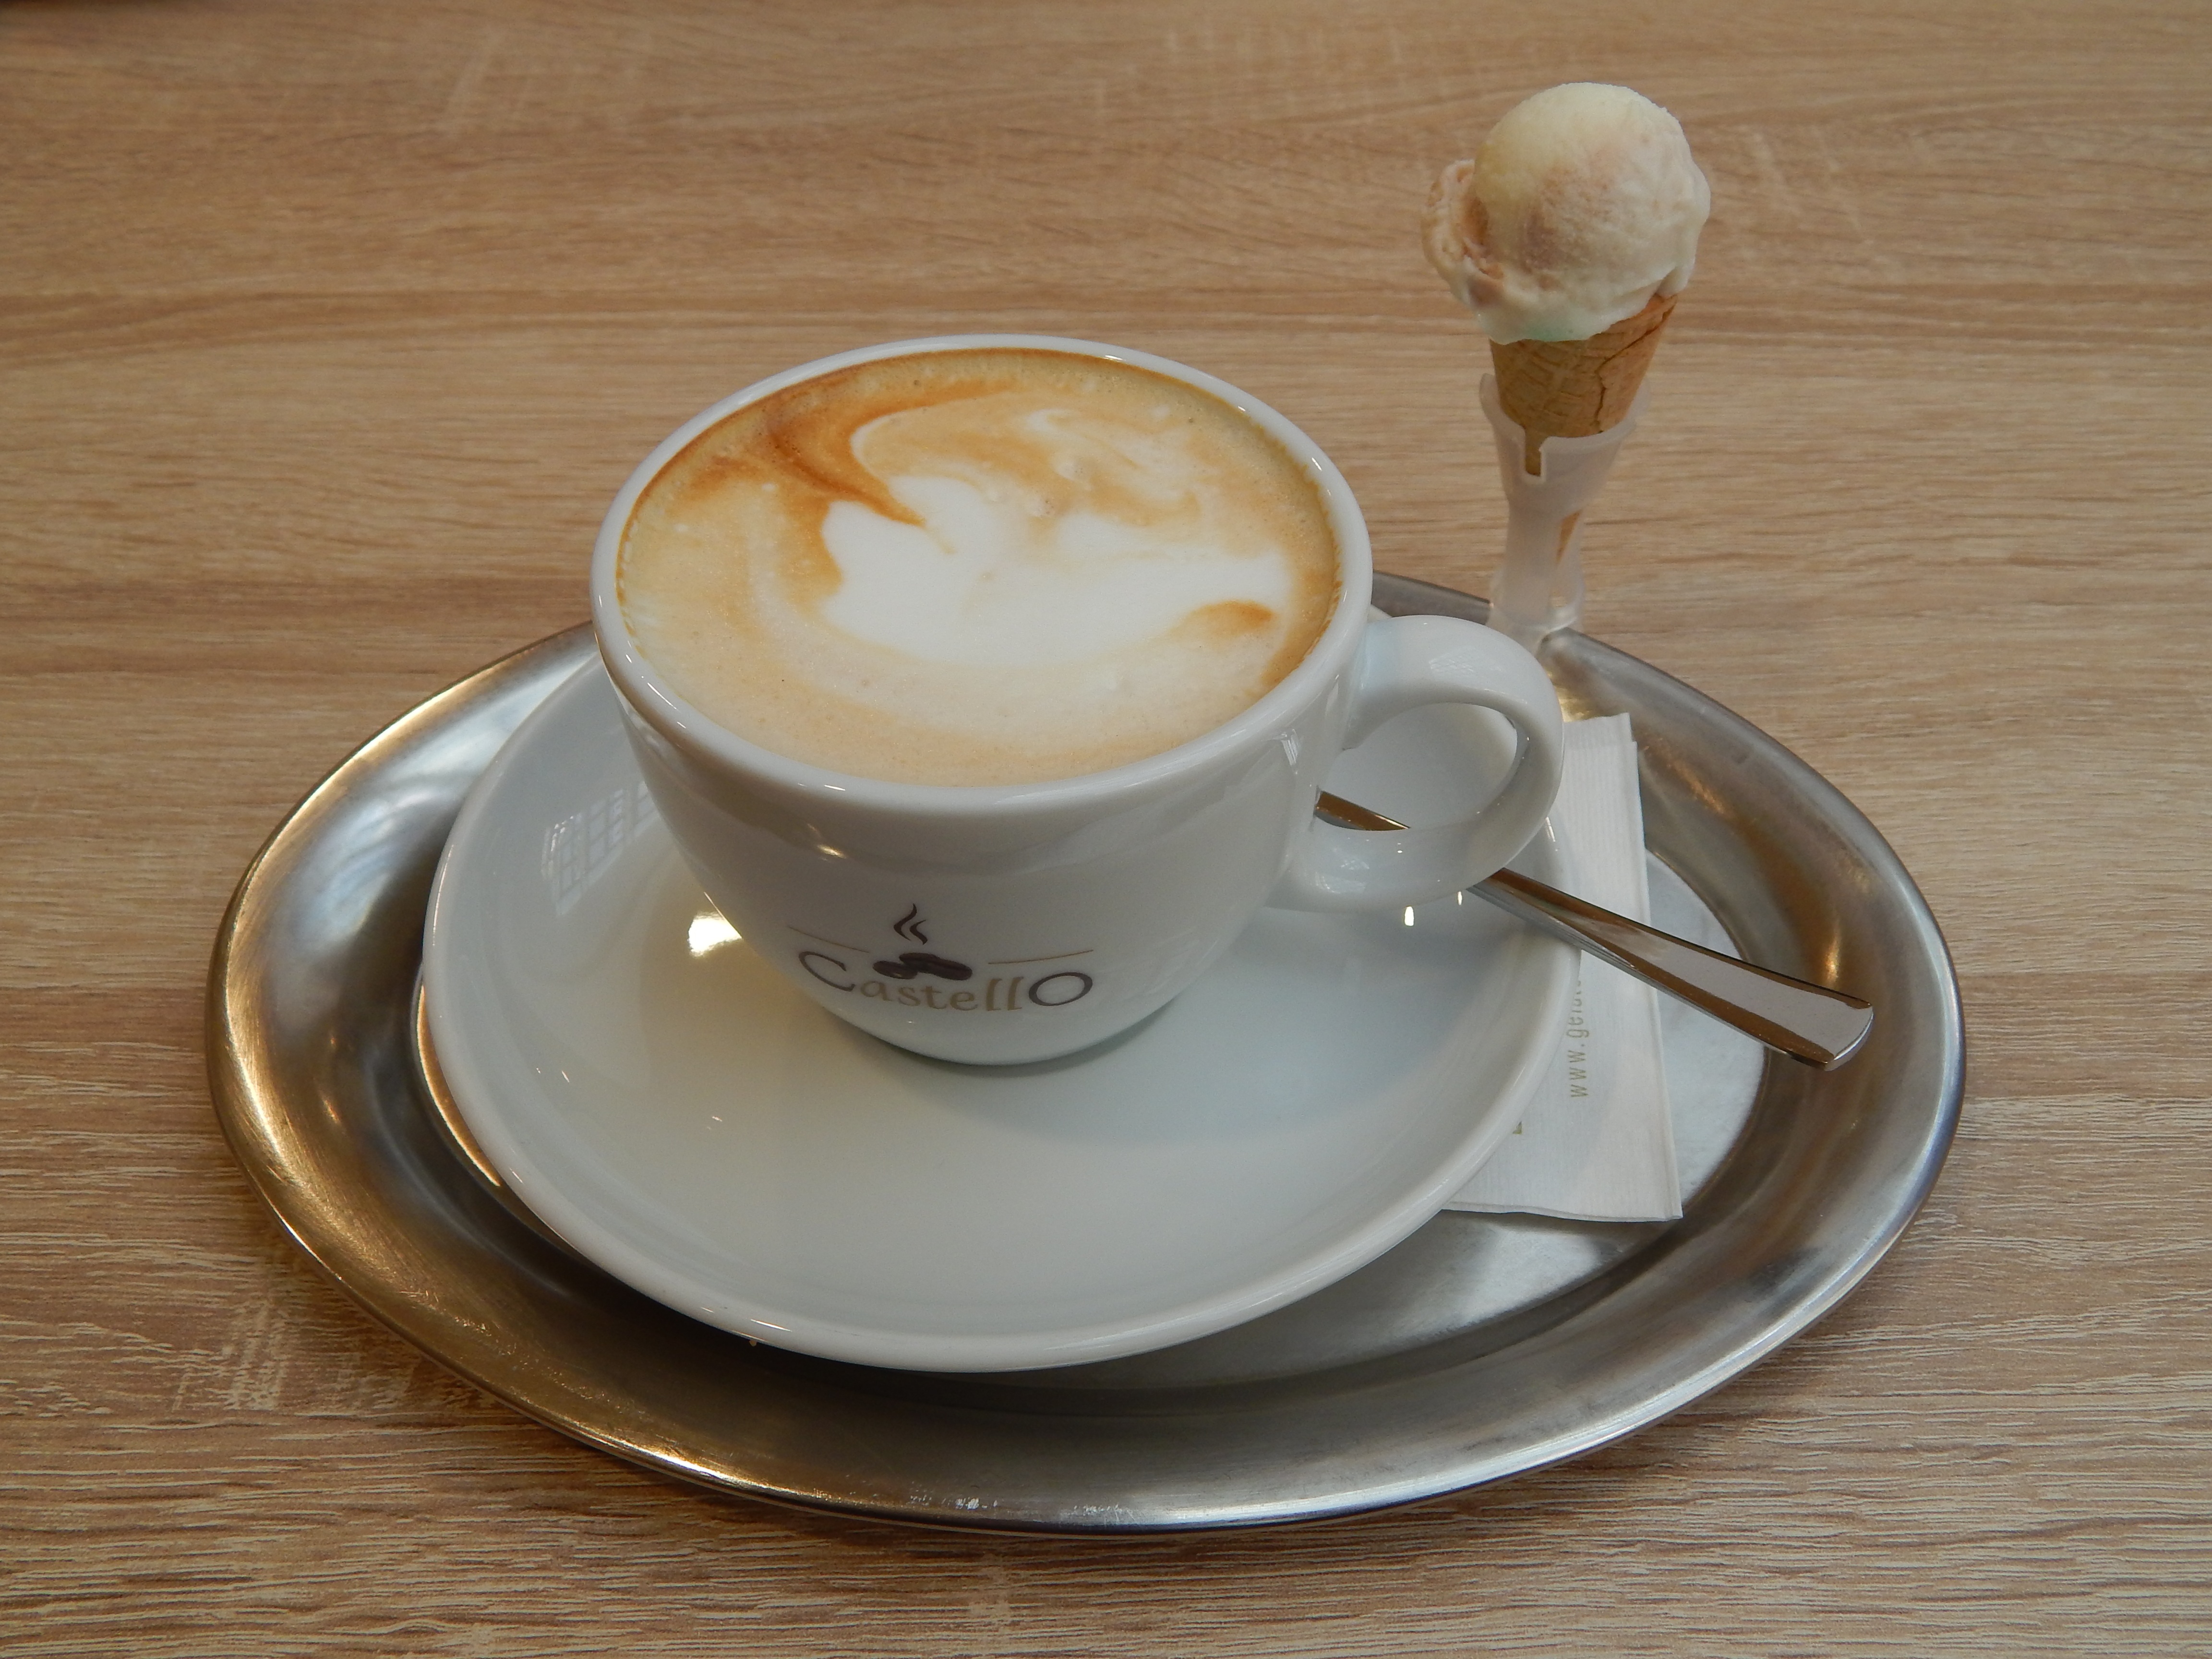
cafe, coffee, cup, latte, cappuccino, ice, saucer, drink, espresso, coffee cup, flavor, flat white, caf au lait, cortado, caff macchiato, coffee milk